Mount Dora station

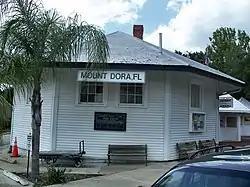
The former Mount Dora A.C.L. station in May 2007.

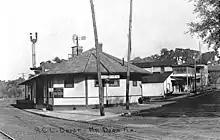
Mount Dora Depot in 1920

The Old Mount Dora A. C. L. Railroad Station (also known as the Mount Dora Chamber of Commerce) is a historic Atlantic Coast Line Railroad (ACL) depot in Mount Dora, Florida. It is located at 341 North Alexander Street. It was built by ACL in 1915, replacing an earlier depot built in 1895 when the line was part of the Plant System. The station's design, which includes elements of the Queen Anne and Romanesque Revival styles, is similar to other ACL stations of the era. The line was mainly used to ship citrus fruit and other agricultural products, though its passenger trains also brought tourists to the city. Passenger service ended in 1949, and the Mount Dora Chamber of Commerce bought the station in 1981. On March 5, 1992, the station was added to the U.S. National Register of Historic Places.